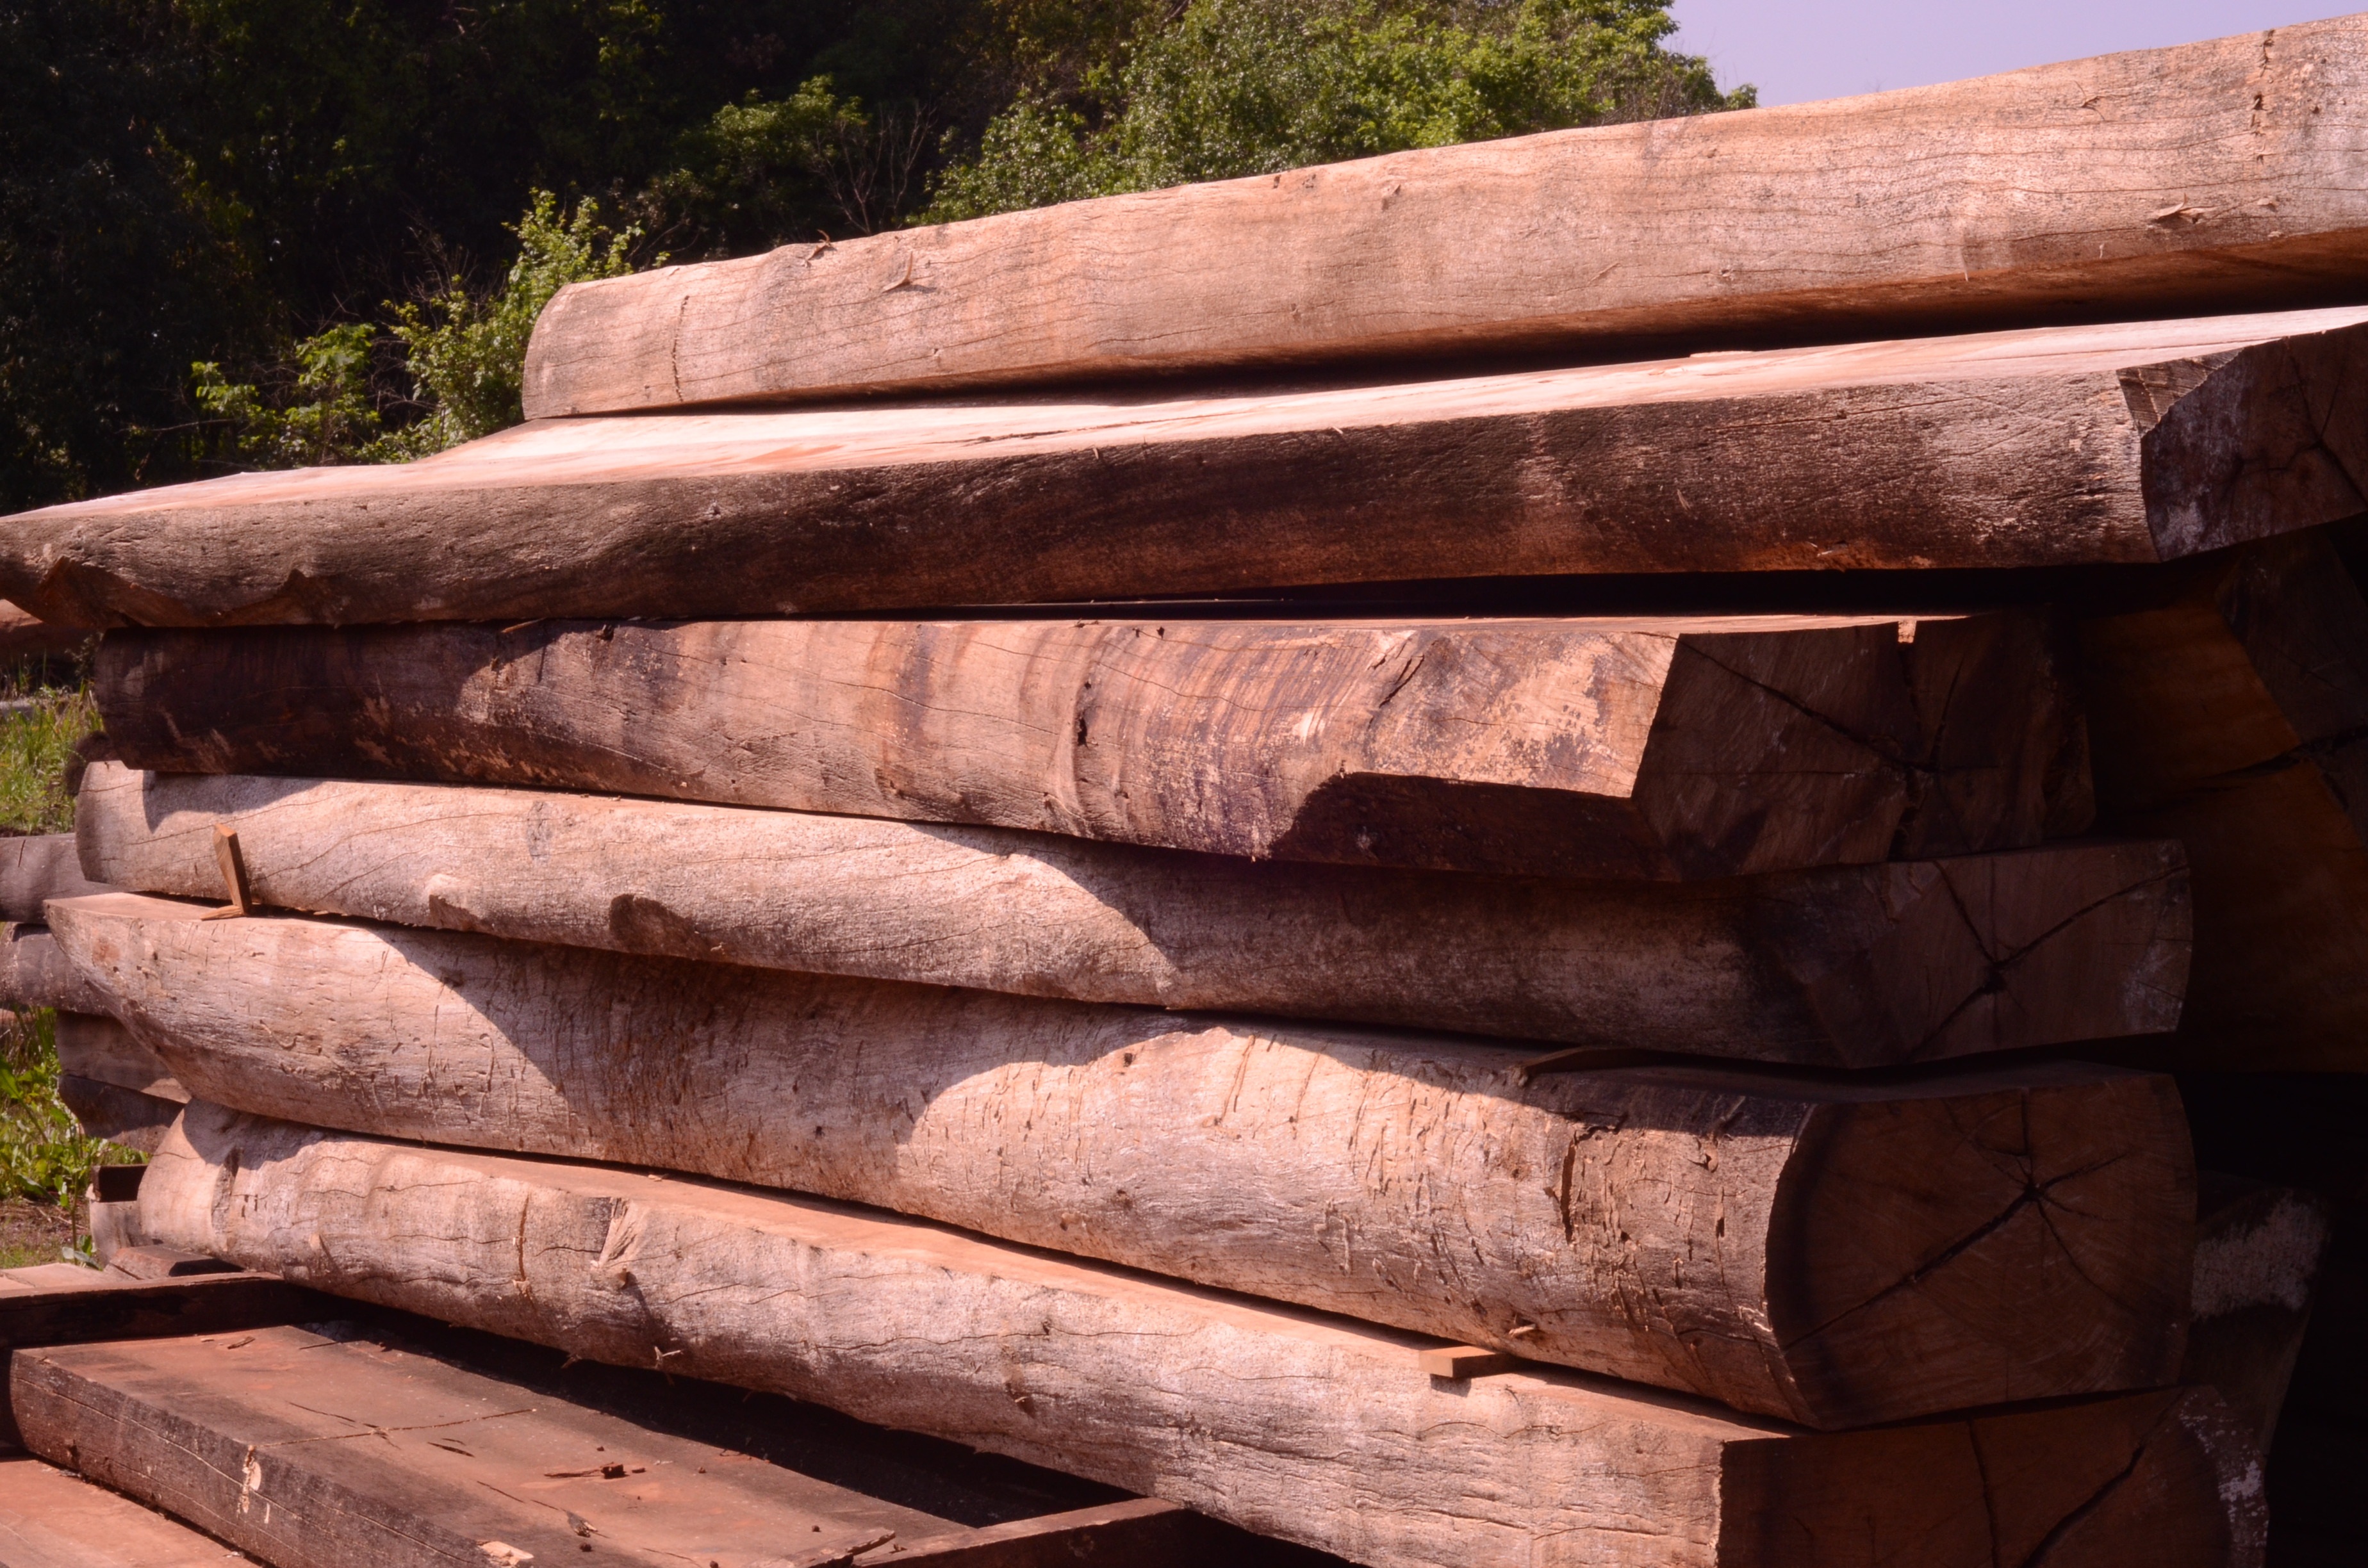
tree, nature, wood, wall, beam, brick, lumber, material, hardwood, forestry, carpentry, wooden, oak, timber, log cabin, man made object, natural wood